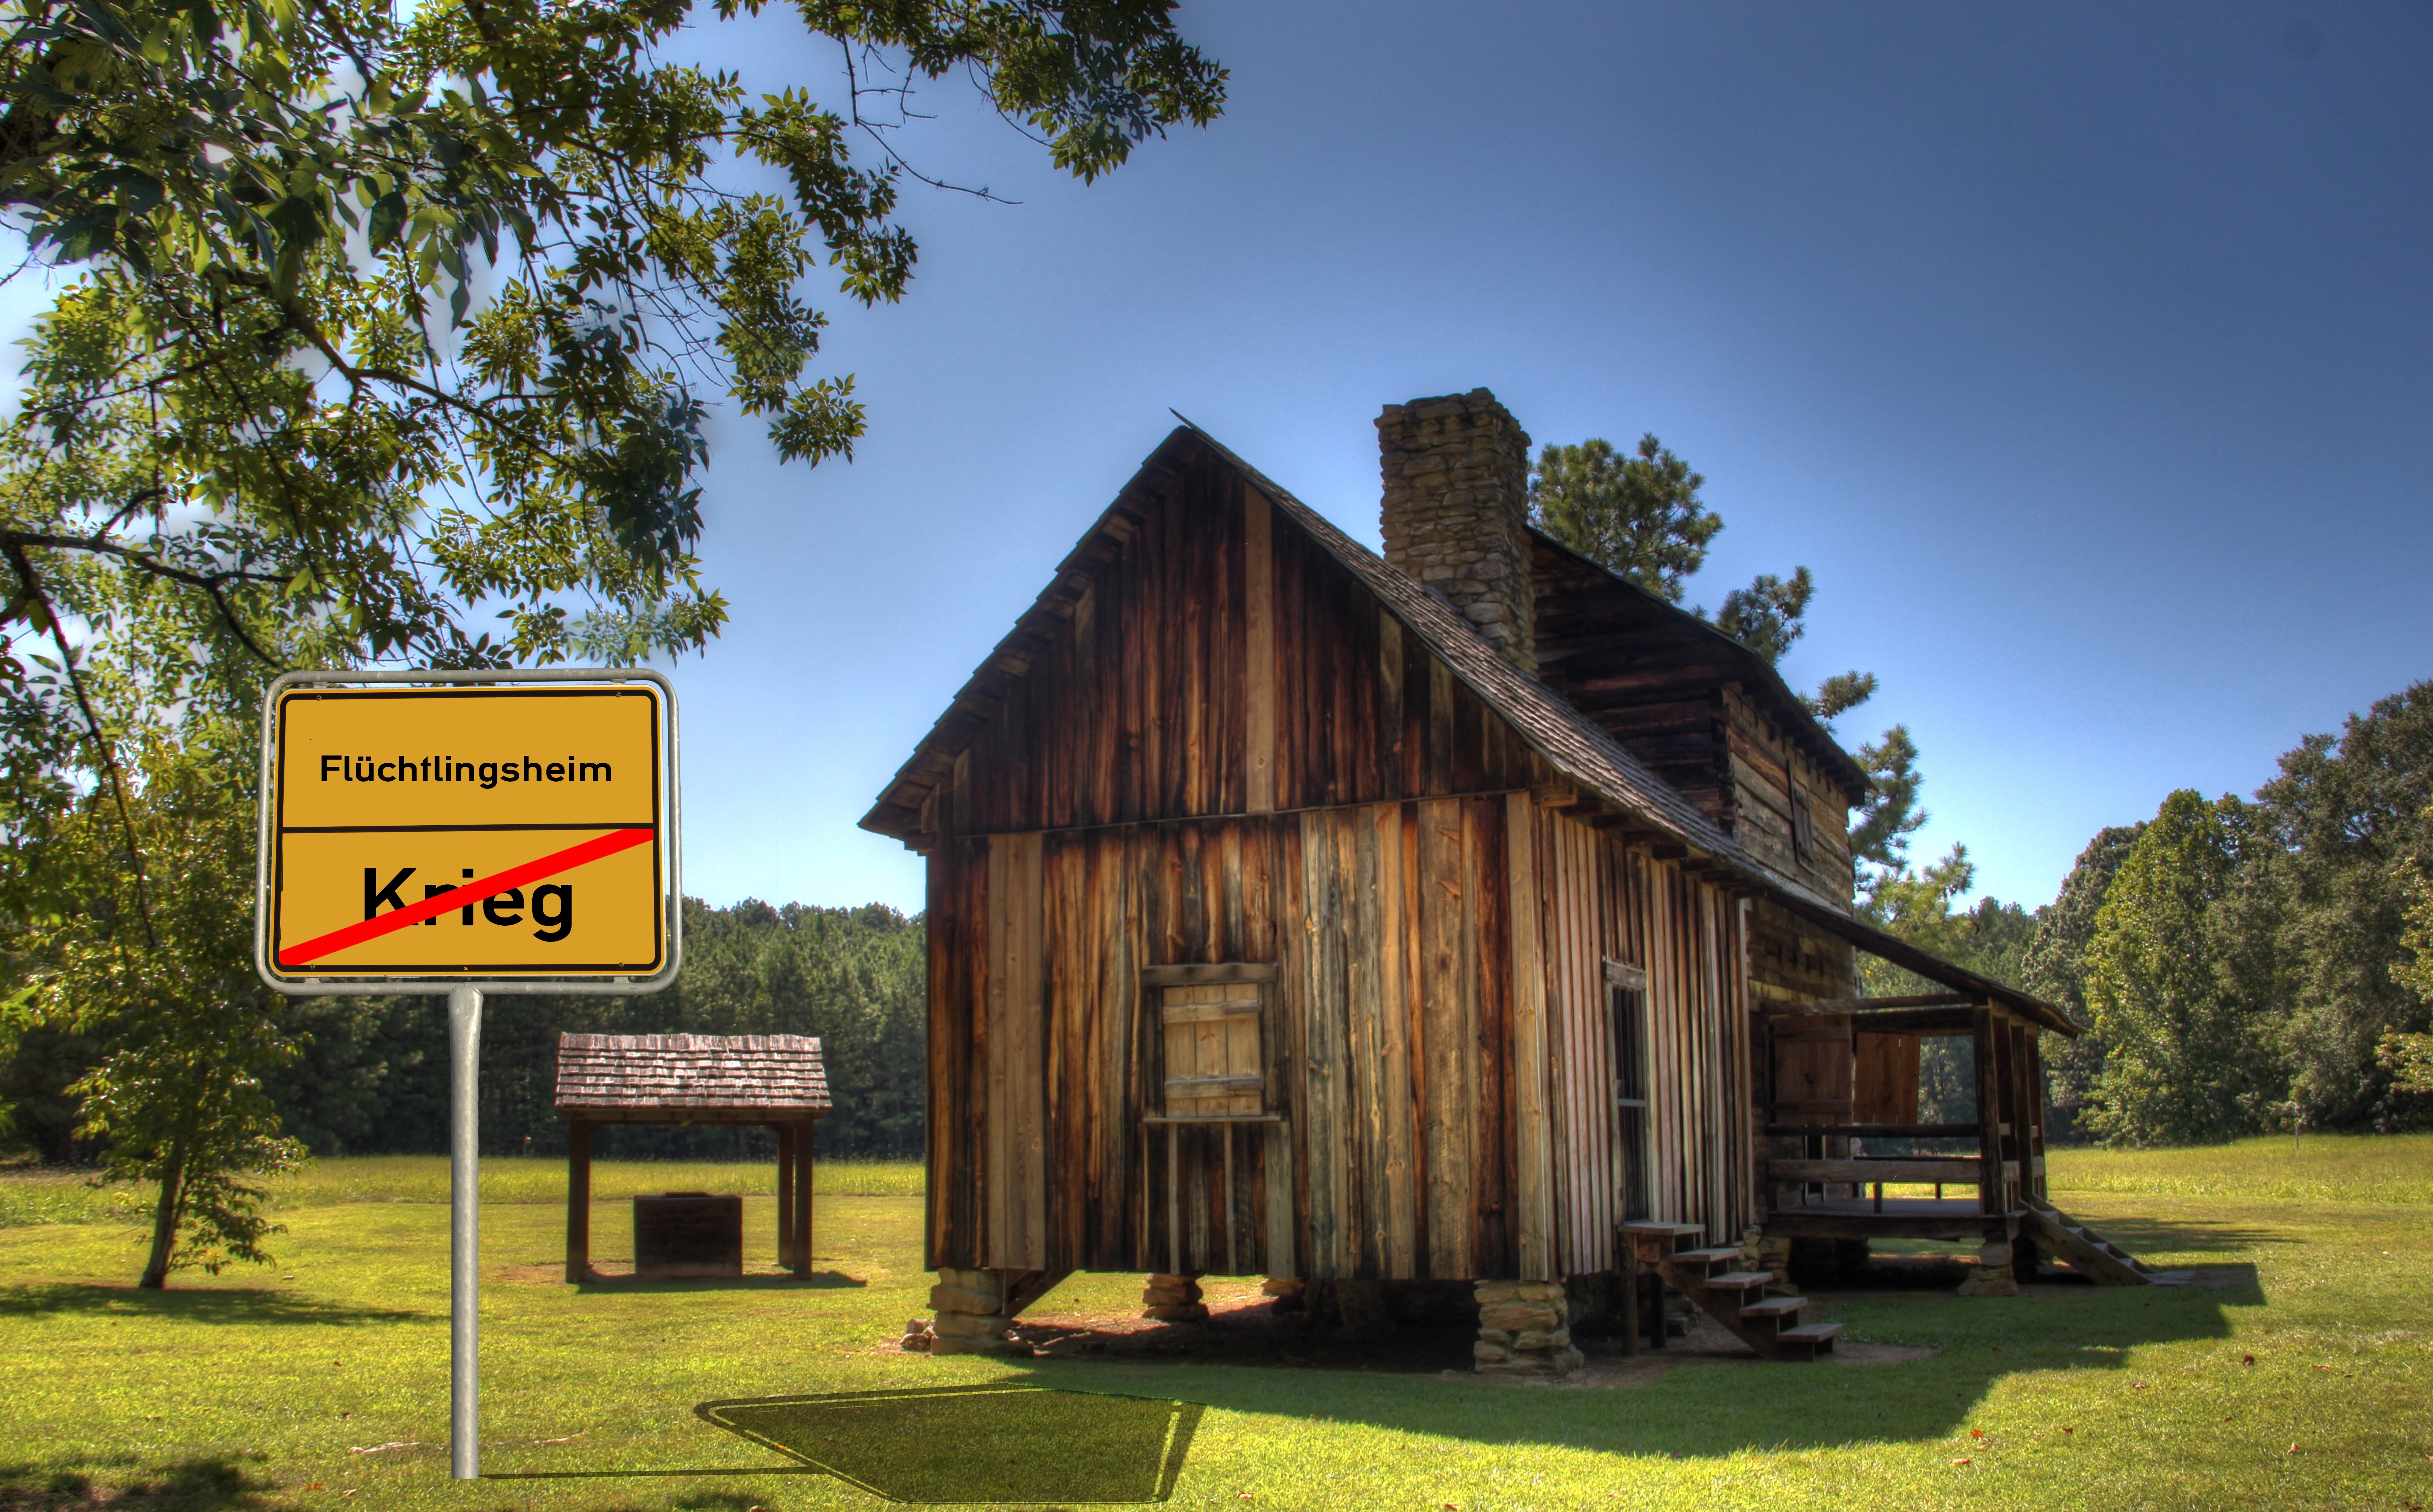
house, natural landscape, home, tree, sky, rural area, building, grass, log cabin, architecture, hut, farmhouse, landscape, national park, cottage, barn, wood, plant, farm, shack, leisure, roof, road, signage